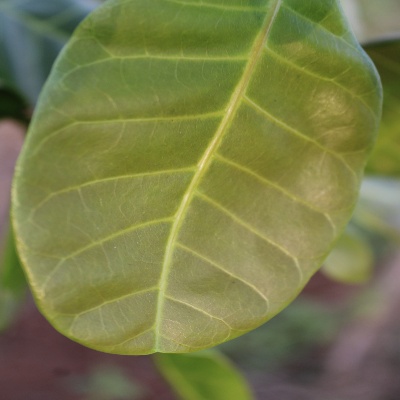
Crop: Cashew
Condition: healthy